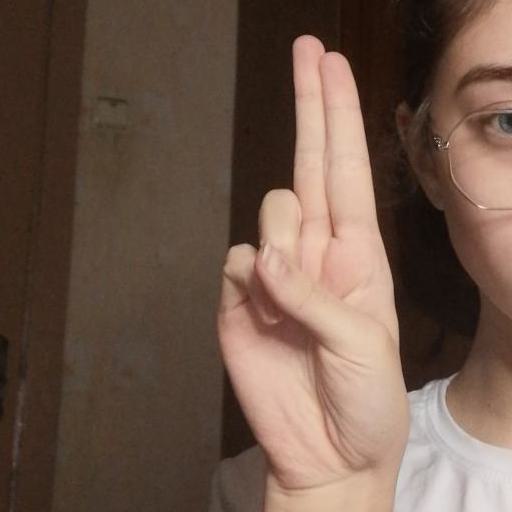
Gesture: two_up